Cigar

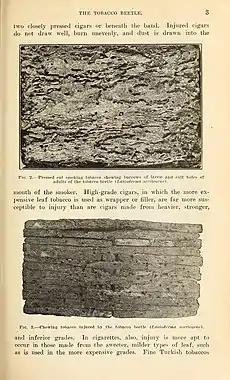
Illustration with photographs of tobacco leaves infested by "Lasioderma serricorne" (tobacco beetles), from Runner, G. A., "The tobacco beetle" (1919), Bulletin of the U.S. Department of Agriculture, Biodiversity Heritage Library

Most machine-made cigars have pre-formed holes in one end or a wood or plastic tip for drawing in the smoke. Hand-rolled cigars require the blunt end to be pierced before lighting. The usual way to smoke a cigar is to not inhale, but to draw the smoke into the mouth. Some smokers inhale the smoke into the lungs, particularly with little cigars. A smoker may swirl the smoke around in the mouth before exhaling it, and may exhale part of the smoke through the nose in order to smell the cigar better as well as to taste it.